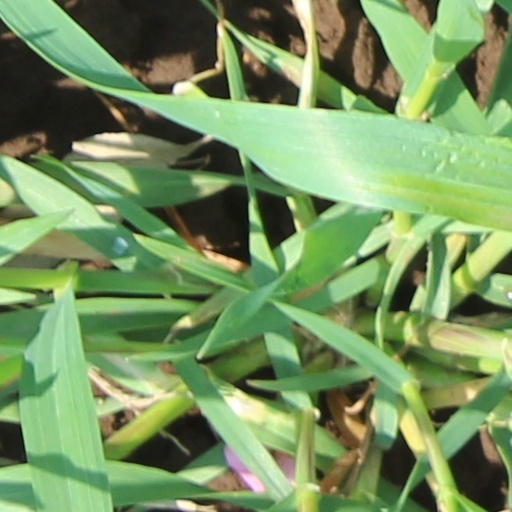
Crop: wheat